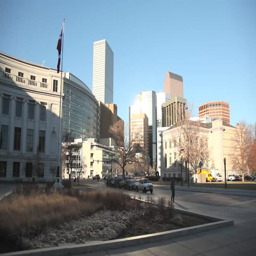
building on a beautiful day